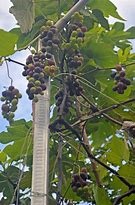
Label: grape